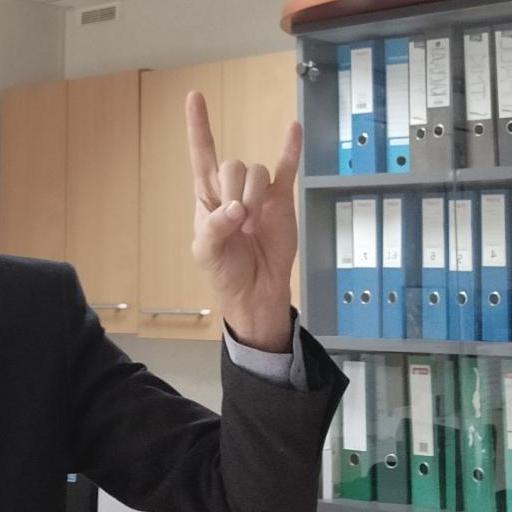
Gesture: rock